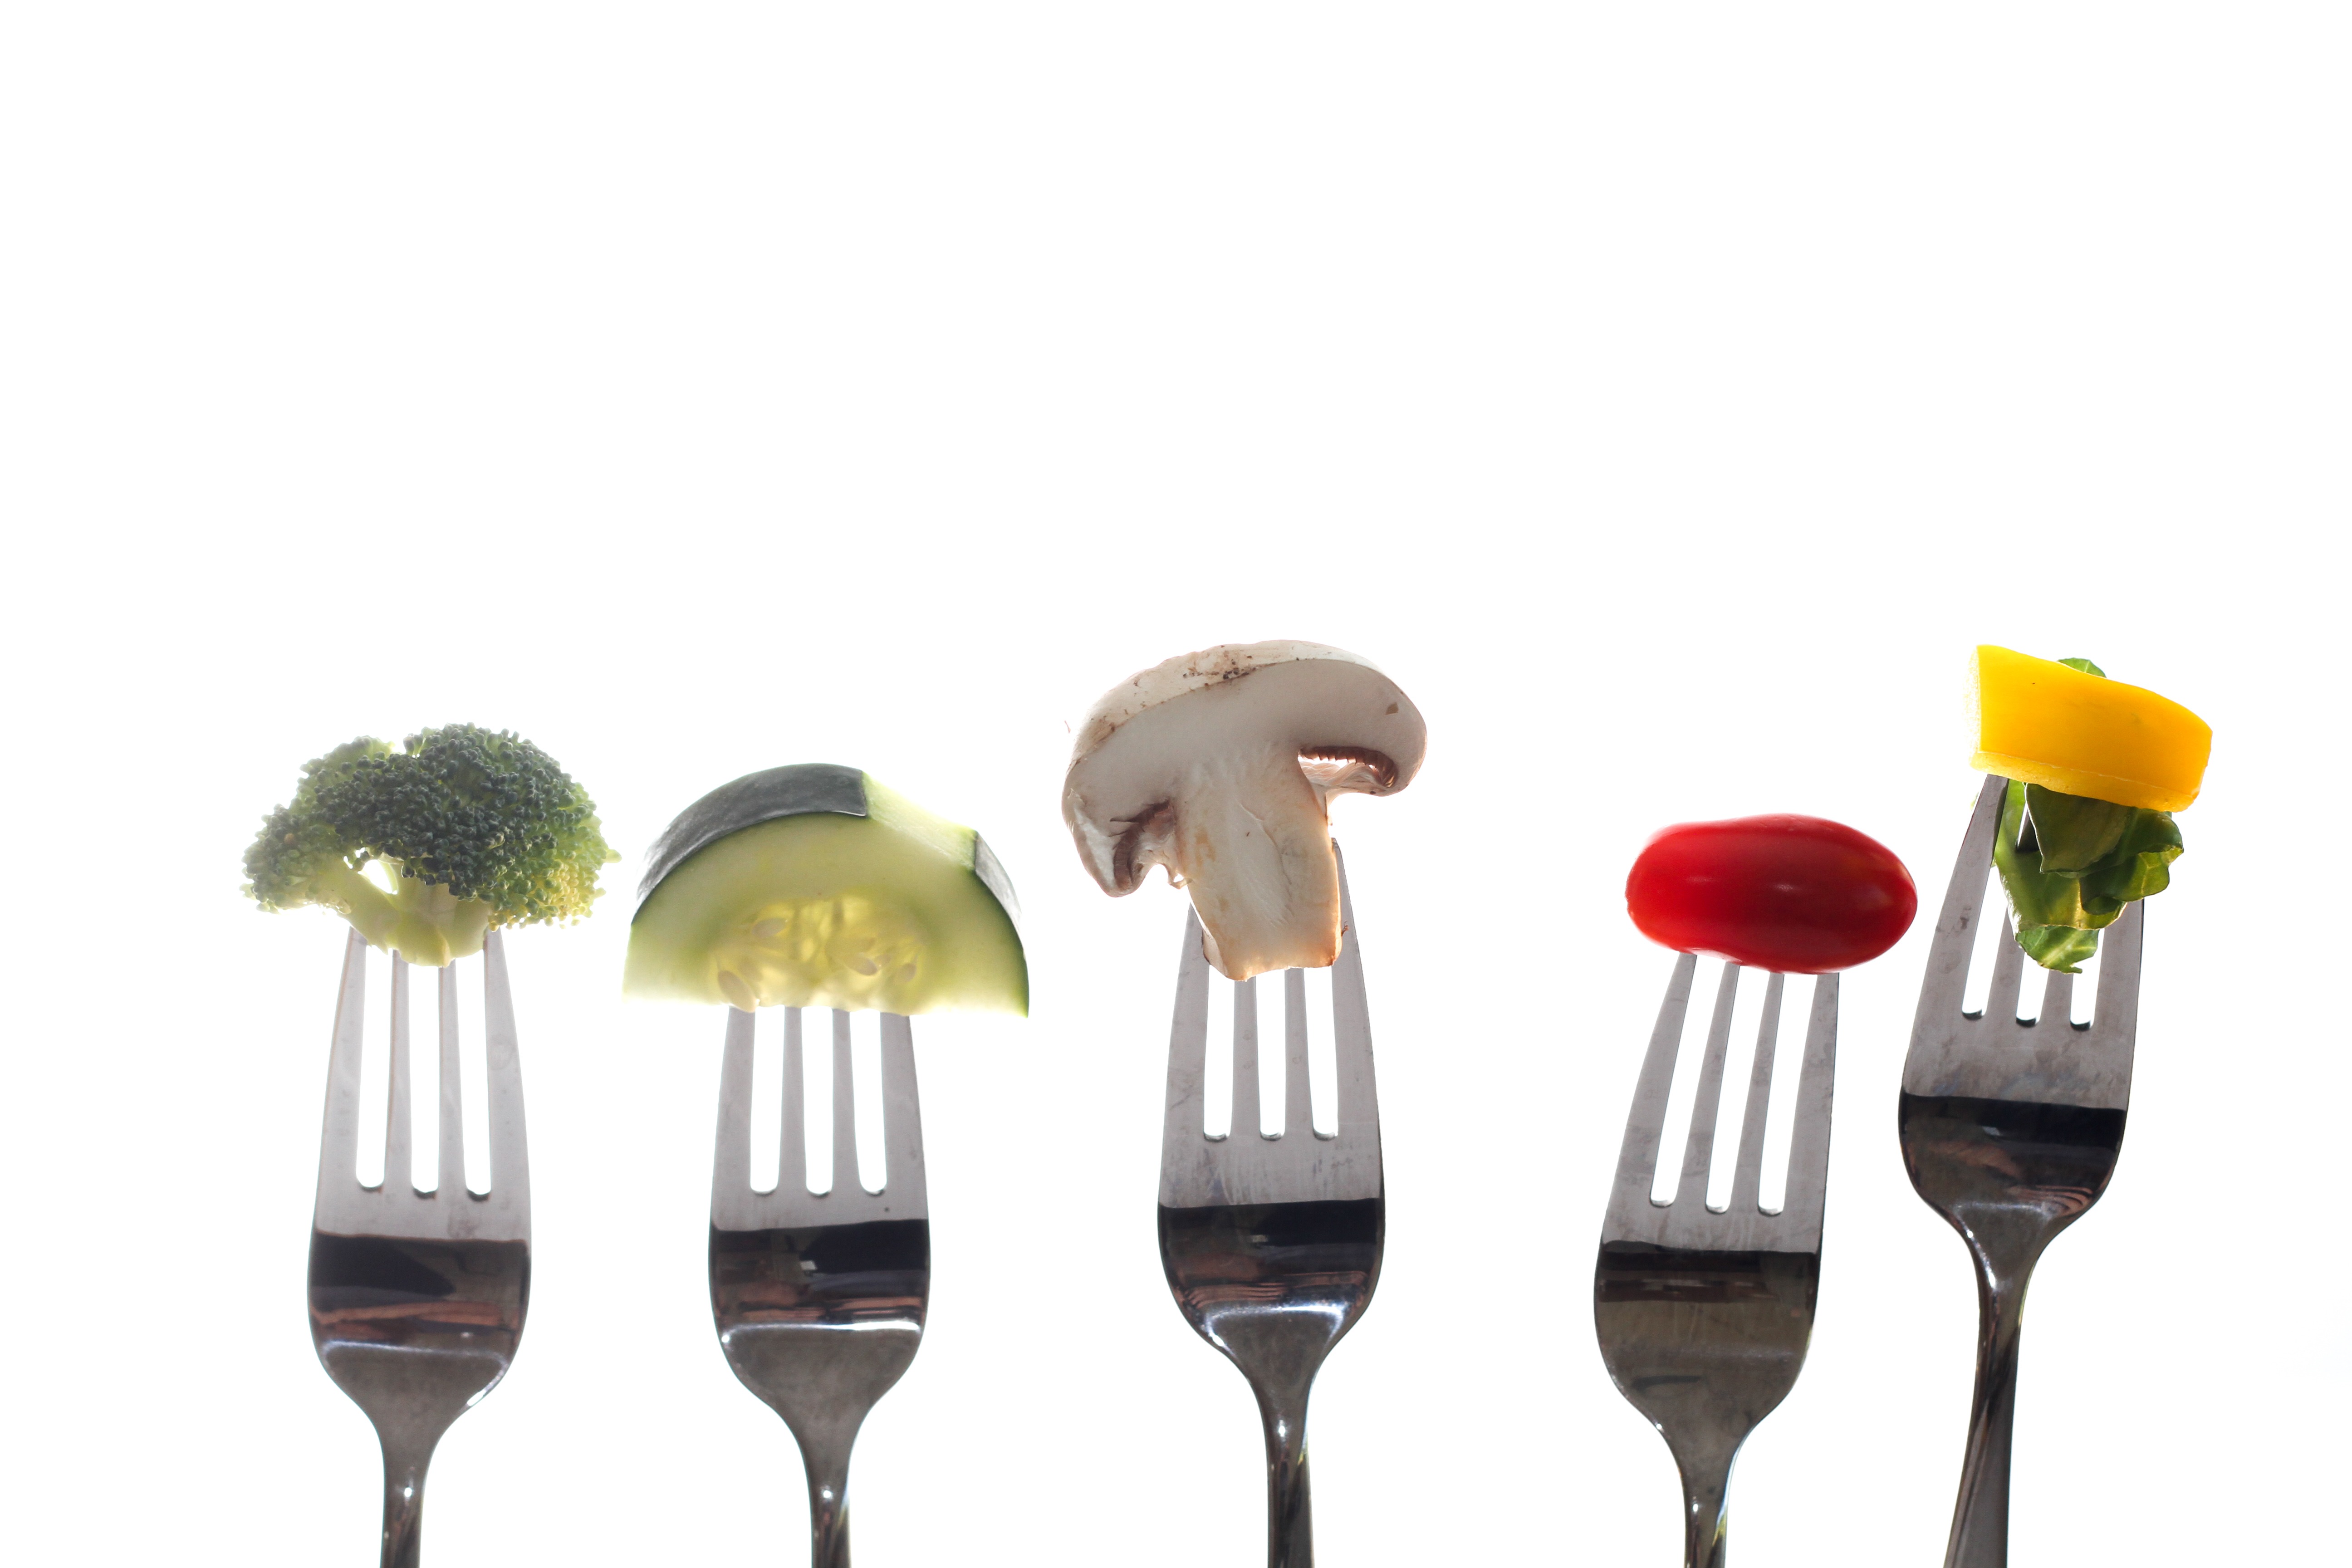
cutlery, glass, tool, food, salad, pepper, fresh, mushroom, gourmet, healthy, lighting, cuisine, tableware, health, broccoli, tomato, wine bottle, wine glass, dining, vegetables, cucumber, vegan, vegetarian, spinach, organic, forks, stemware, drinkware